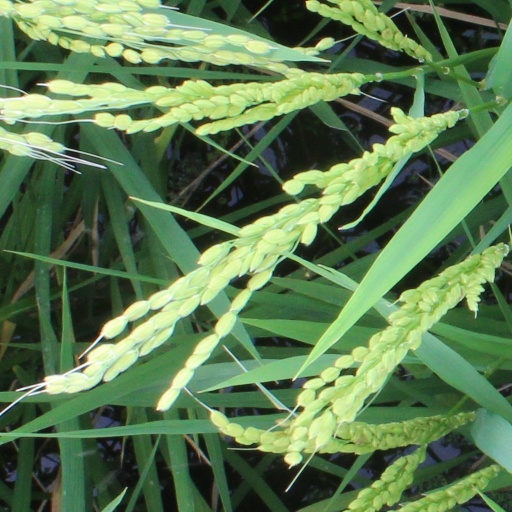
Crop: rice